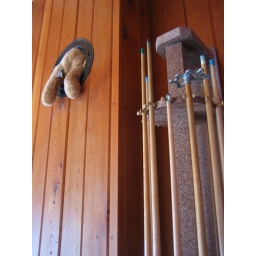
[06-03-19] 27 Teddy bear in the wall -vix